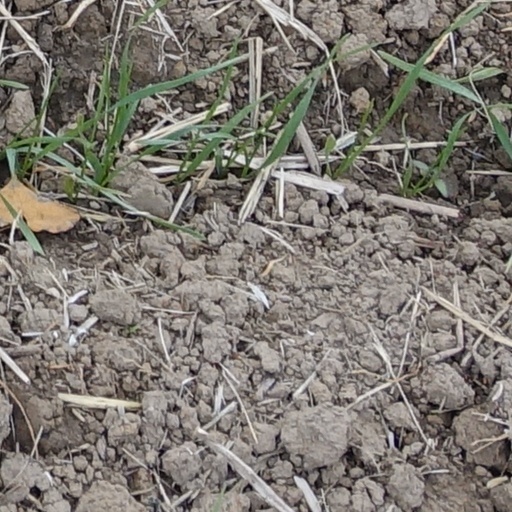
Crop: wheat